The Pitfall (1989 film)

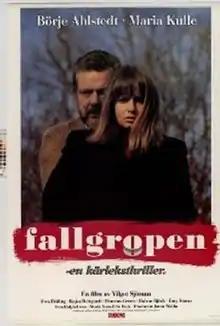

The Pitfall is a 1989 Swedish drama film that was written as well as directed by Vilgot Sjöman. It was entered into the main competition at the 46th Venice International Film Festival.